Malians (Greek tribe)

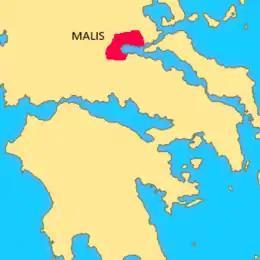
The location of Malis, present-day Phthiotis

The Malians ("Malieis") were a Greek tribe that resided at the mouth of the river Spercheios in Greece. The Malian Gulf is named after them. In the western valley of the Spercheios, their land was adjacent to the Aenianes. Their main town was Trachis. In the town of Anthele, the Malians had an important temple of Demeter; an early centre of the Delphinian Amphictiony. According to Herodotus, the Malian Ephialtes of Trachis betrayed the Spartans and their allies in the Battle of Thermopylae, helping the Persians surround the Greek army. In 426BCE, the Malians asked Sparta for help in their war against the Oetaeans. The Spartans then founded the town Heraclea Trachis in place of Trachis.